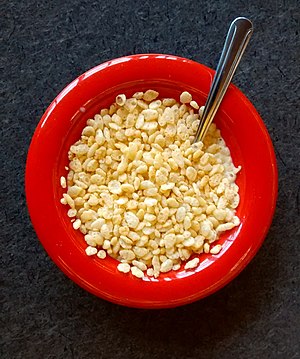
Rice Krispies
En skål med Rice Krispies.
Rice Krispies er et morgenmadsprodukt, der er blevet markedsført af Kellogg's i 1927 og solgt siden 1928. Rice Krispies bliver fremstillet puffede ris, der udvider sig og bliver til en tynd skal med hult indre, der er knasende og sprød. Når det hældes over med mælk har formen det med at kollapse og lave små lyde, hvilket har givet navn til maskotterne Pif! Paf! Puf!.